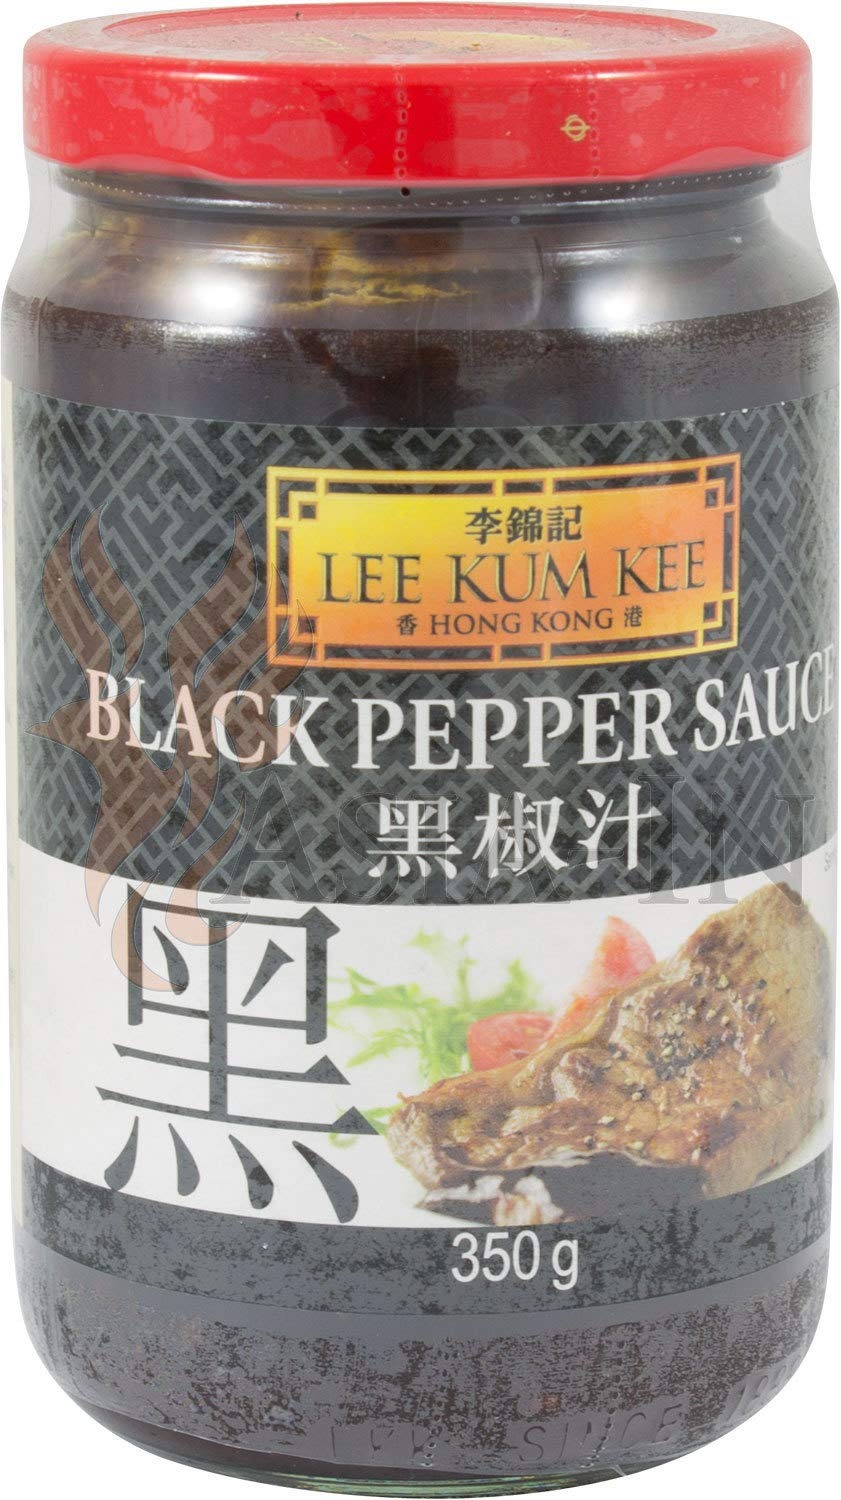
Item Name: Lee Kum Kee Black Pepper Sauce 350g
Bullet Point: Lee Kum Kee Black Pepper Sauce 350G
Product Description: A ready-to-use Chinese sauce made from selected black peppers. Use as a gravy for your favorite steaks or as a condiment for stir-fries and marinades.
Value: 12.35
Unit: Ounce

Price: 10.99